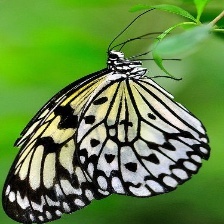
Species: PAPER KITE